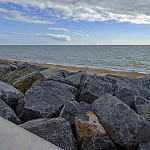
Label: sea